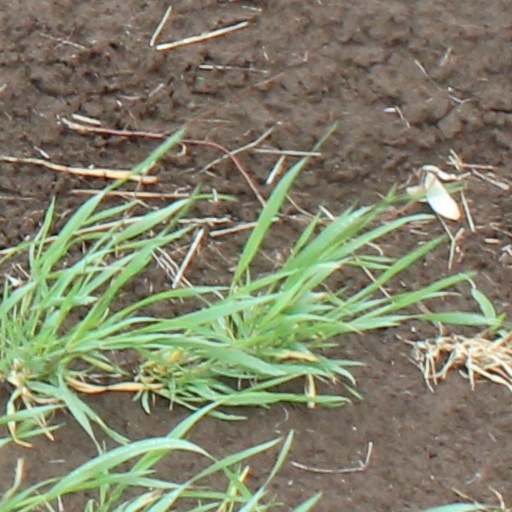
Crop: wheat